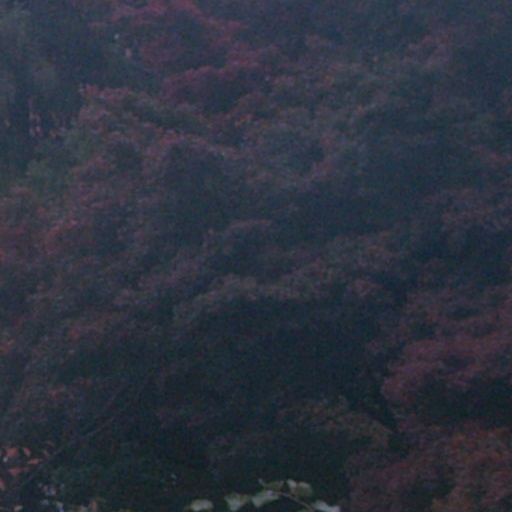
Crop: cassava